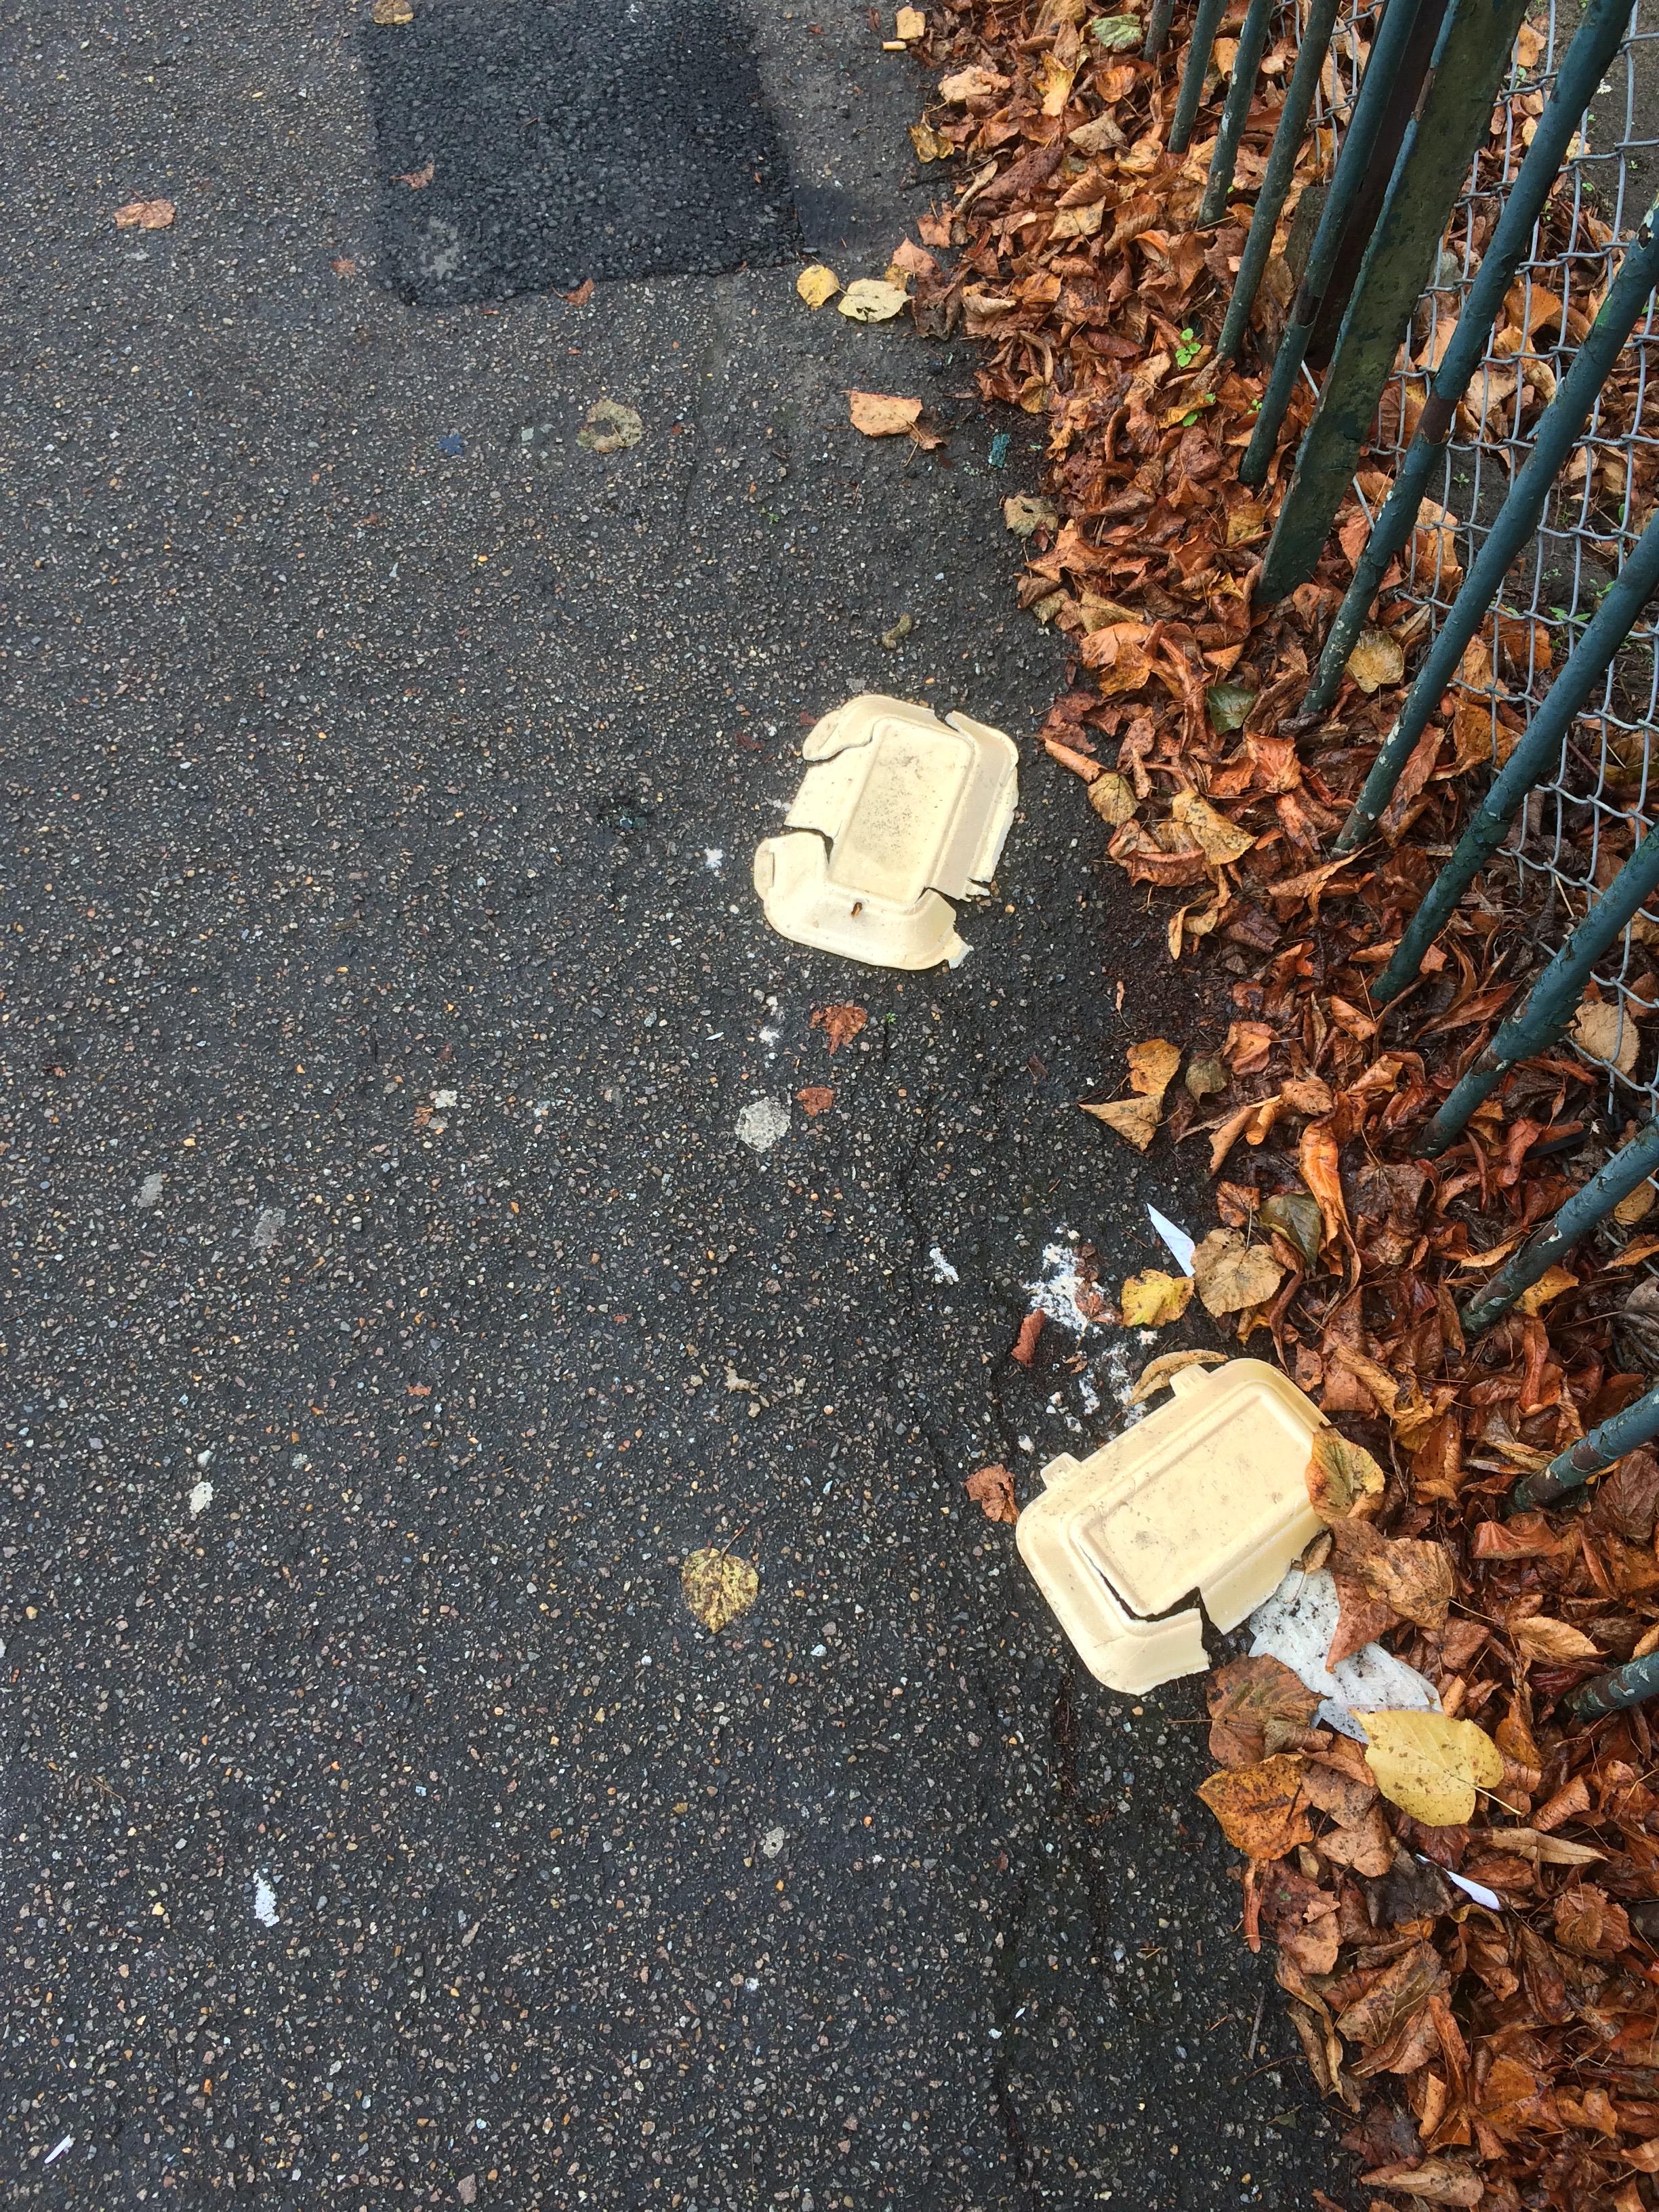
Object: Foam food container (Plastic container)

Object: Foam food container (Plastic container)

Object: Unlabeled litter (Unlabeled litter)